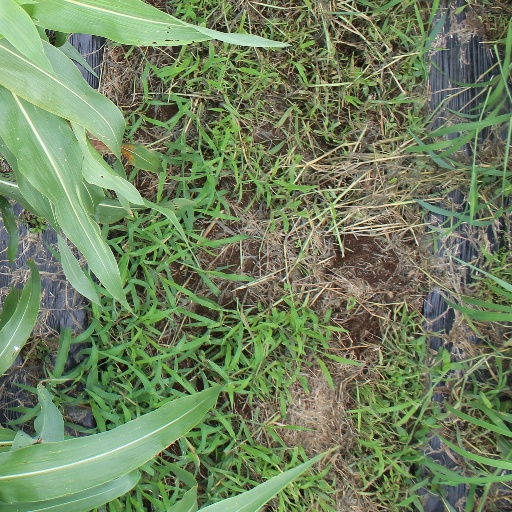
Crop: sorghum